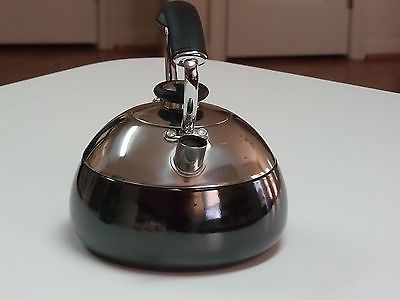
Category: kettle